Hugh MacDiarmid

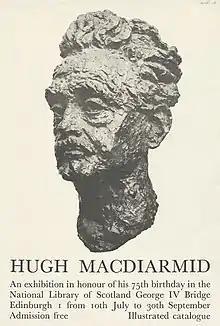
Poster for Hugh MacDiarmid exhibition held at the National Library of Scotland in honour of his 75th birthday in 1967

In 1928, MacDiarmid helped found the National Party of Scotland, but was expelled during the 1930s. MacDiarmid was at times a member of the Communist Party of Great Britain, but he was expelled twice. John Baglow reports that "his comrades never really knew what to make of him." Indeed, he was expelled from the Communist Party for being a Scottish Nationalist, and from the National Party of Scotland for being a Communist. As a follower of the Scottish revolutionary socialist John Maclean, he saw no contradiction between international socialism and the nationalist vision of a Scottish workers' republic, but this ensured a fraught relationship with organised political parties. MacDiarmid's Scottish nationalism often manifested in open bigotry towards England: he listed "Anglophobia" as one of his recreations in "Who's Who". Anticipating the Blitz, MacDiarmid wrote a poem entitled "On The Imminent Destruction Of London, June 1940", where he celebrated the Luftwaffe's potential bombing of London and compared the city to "a foul disease": "death and destruction has gone out from London all over the world".